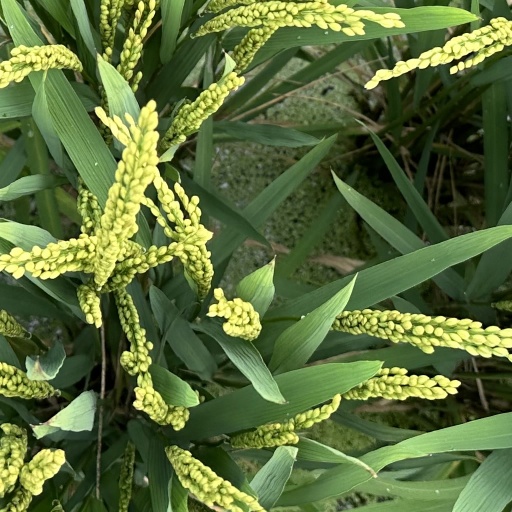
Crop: rice